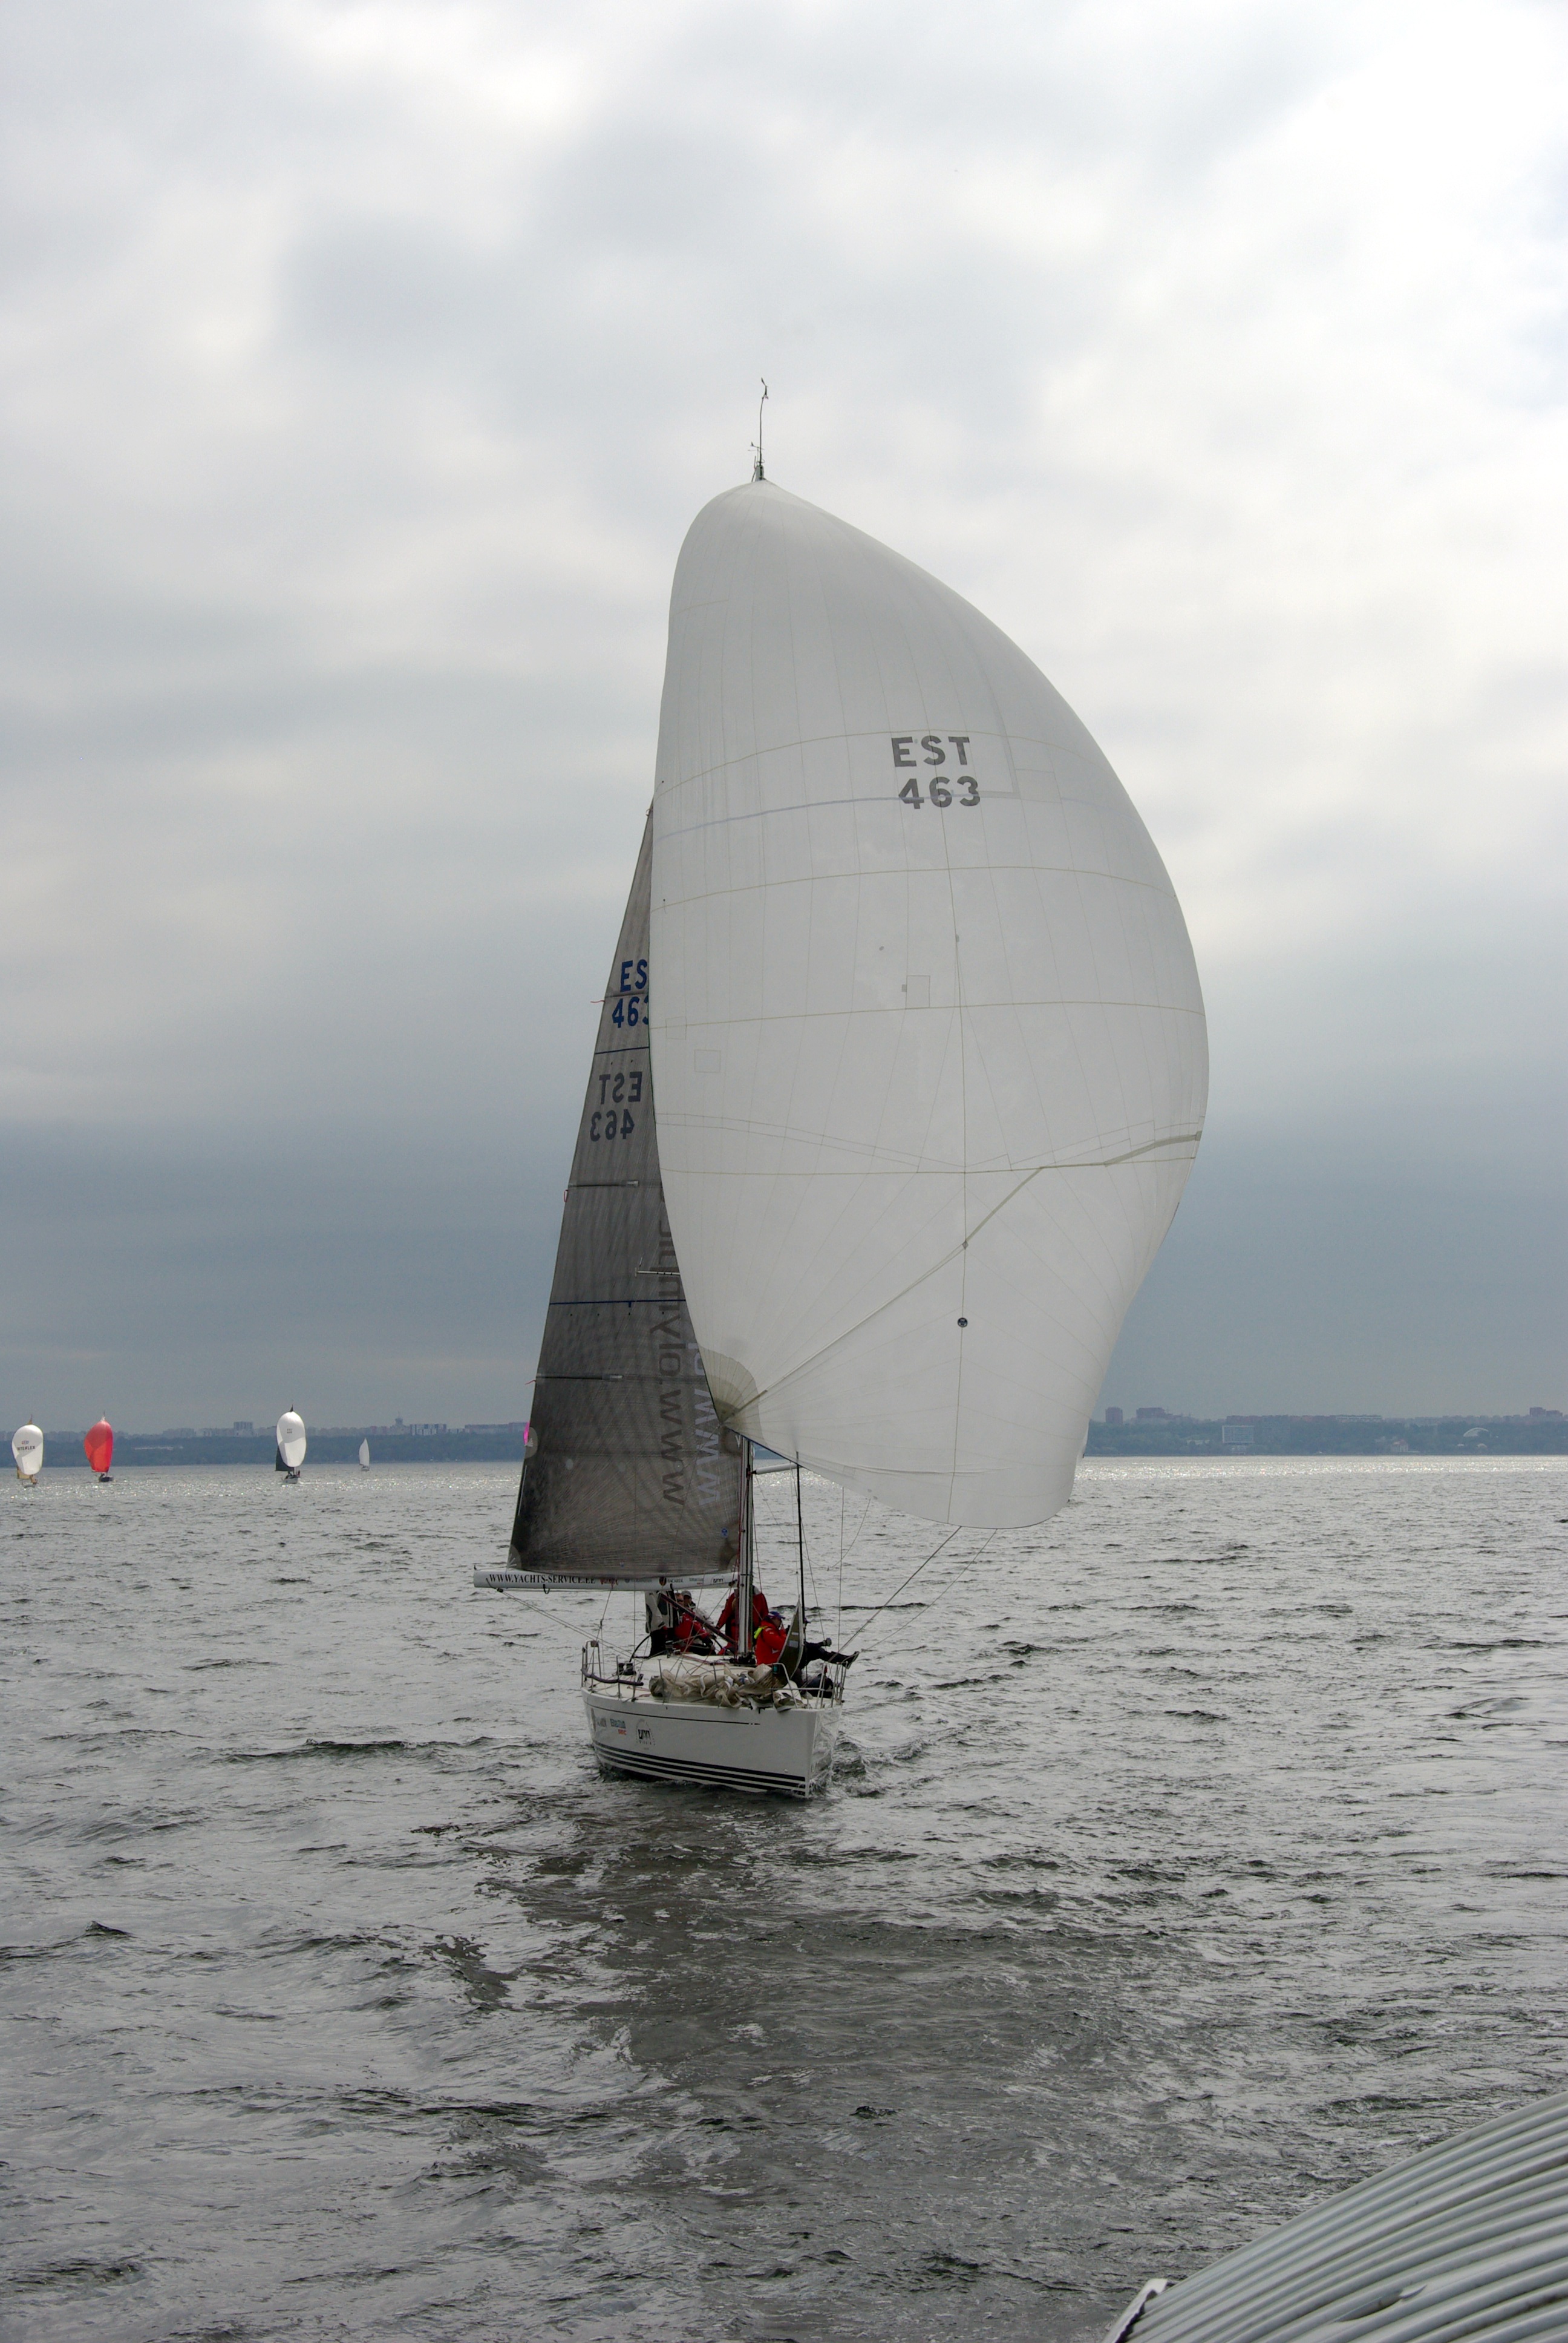
sea, ocean, sport, boat, wind, ship, vehicle, mast, sailing, sailboat, sail, watercraft, yachting, regatta, sailing ship, dinghy, yacht racing, windsports, sailboat racing